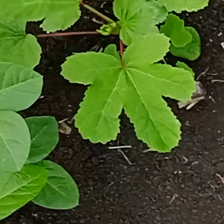
Weed species: Little_Mallow(Malva parviflora)